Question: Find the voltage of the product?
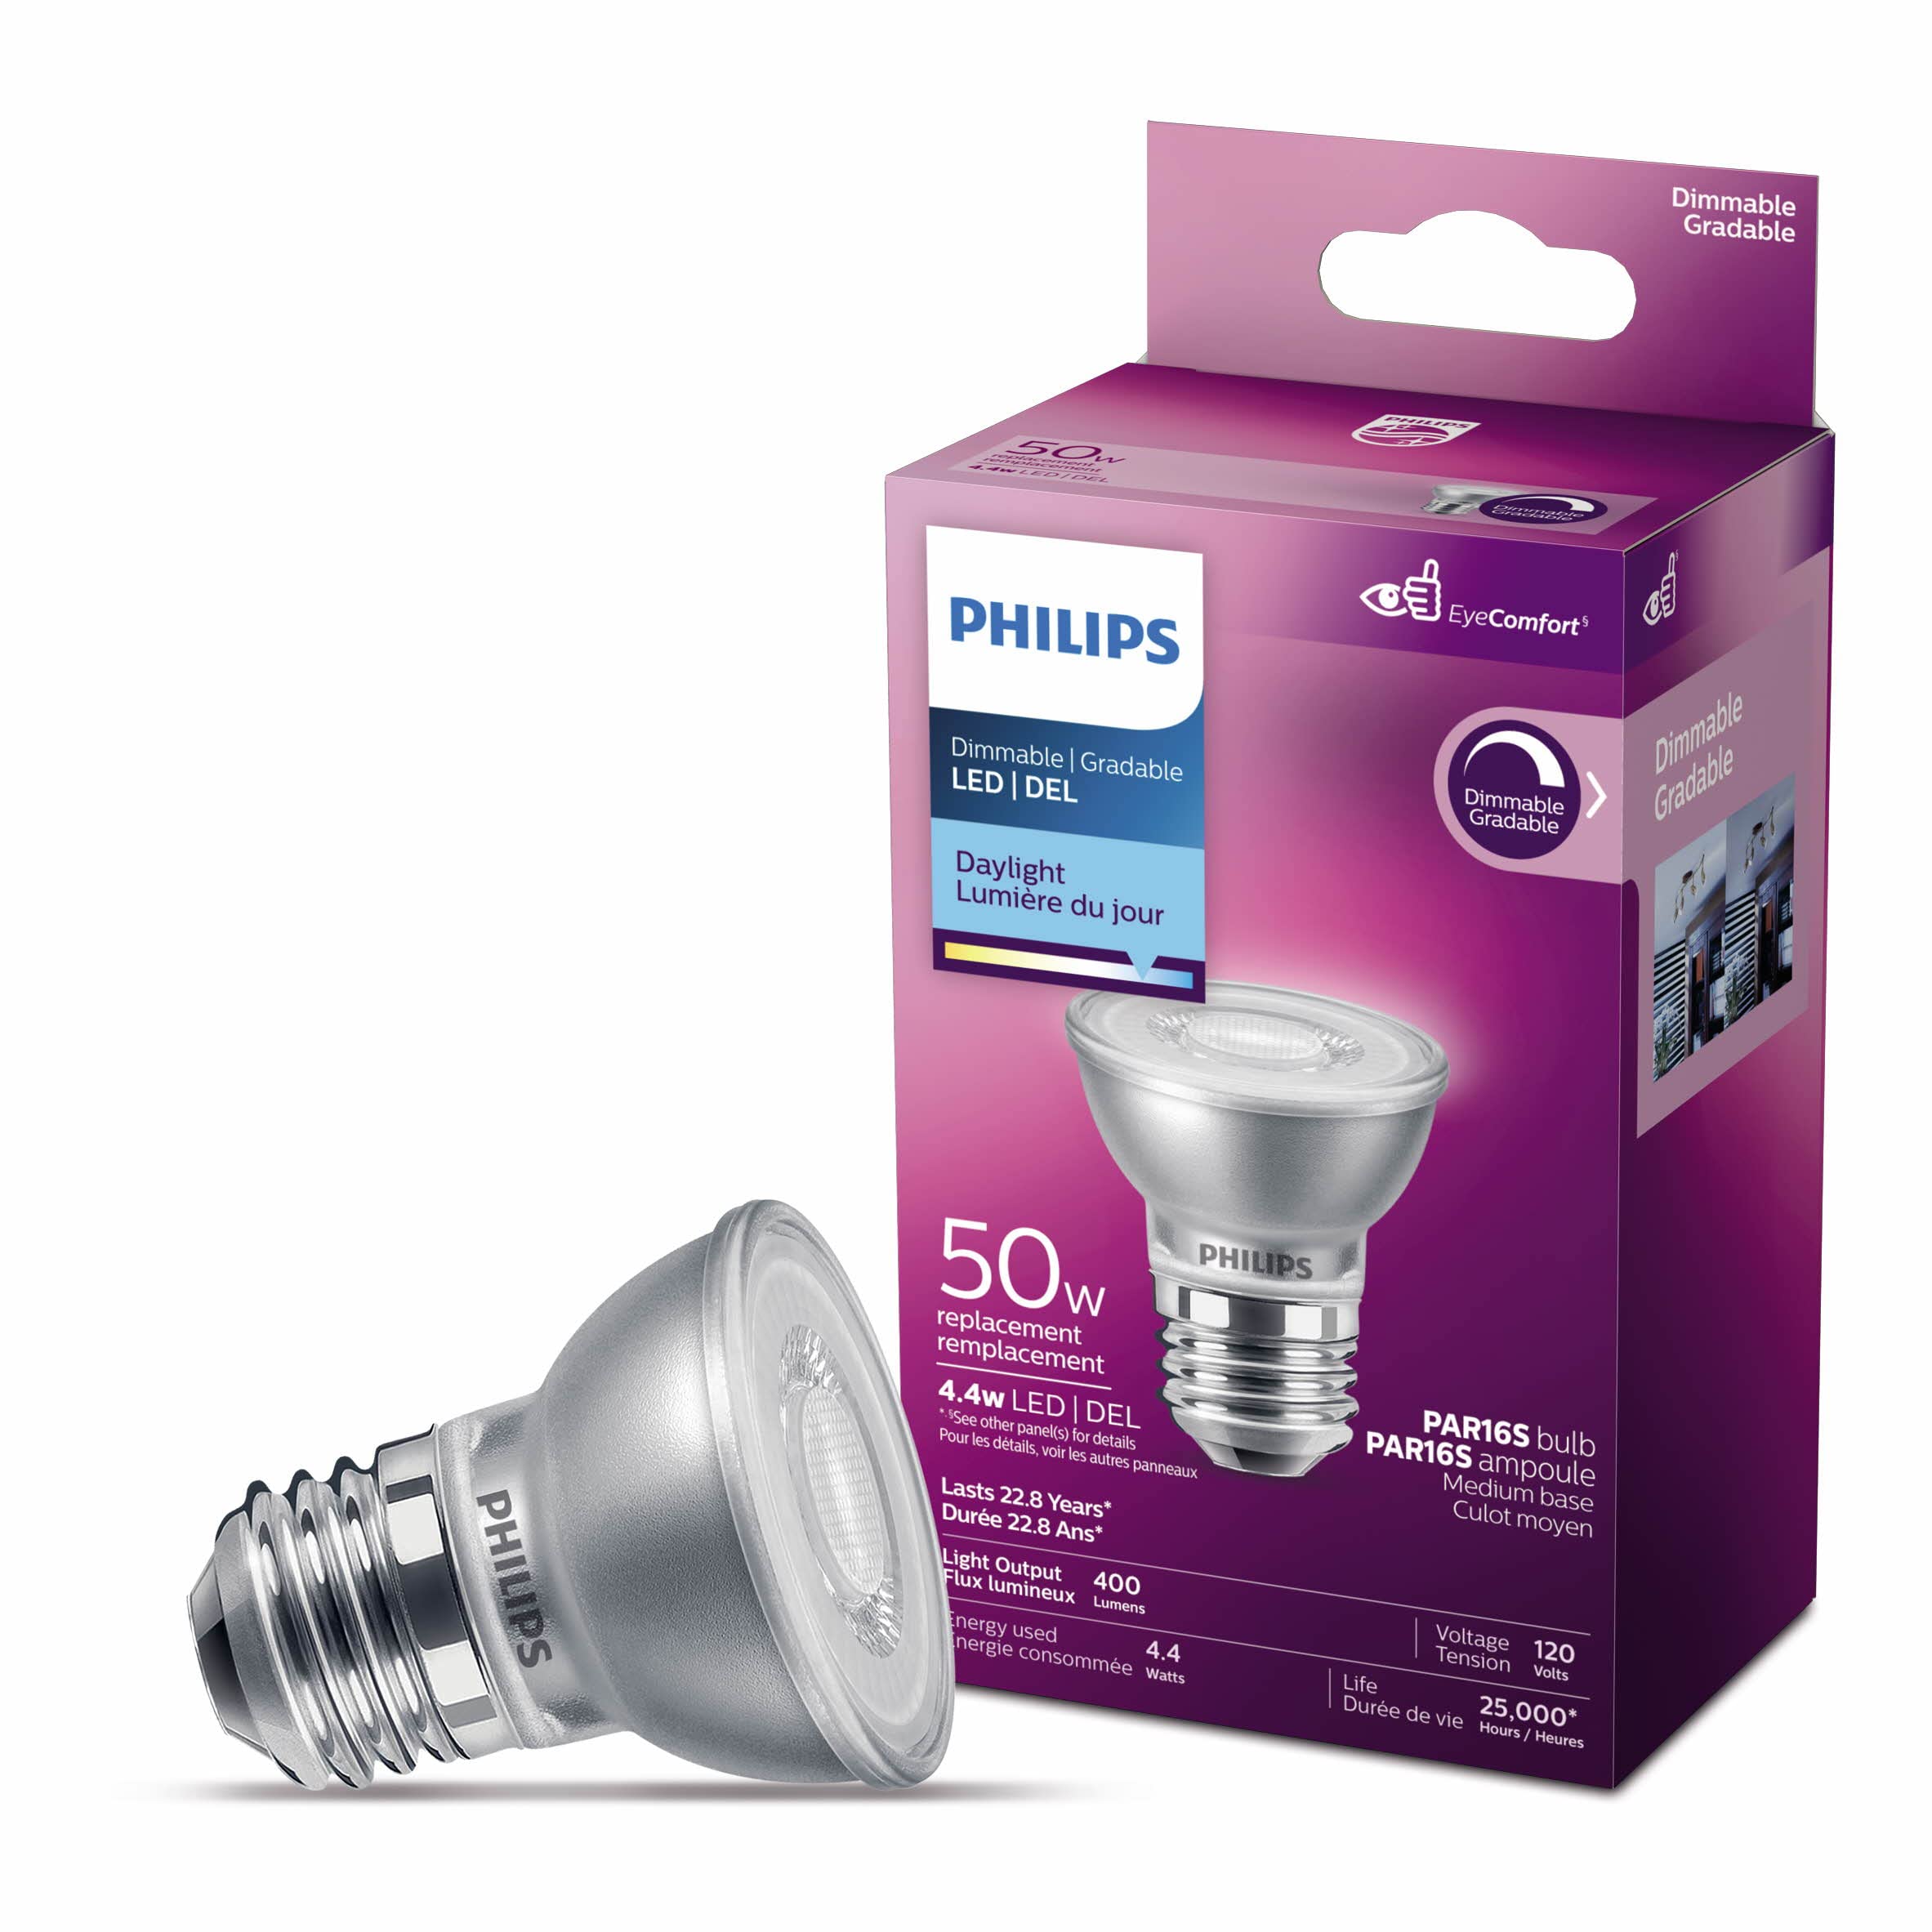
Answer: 120.0 volt